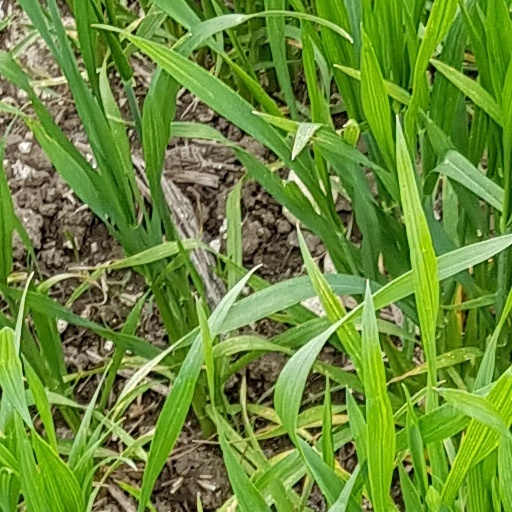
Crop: wheat